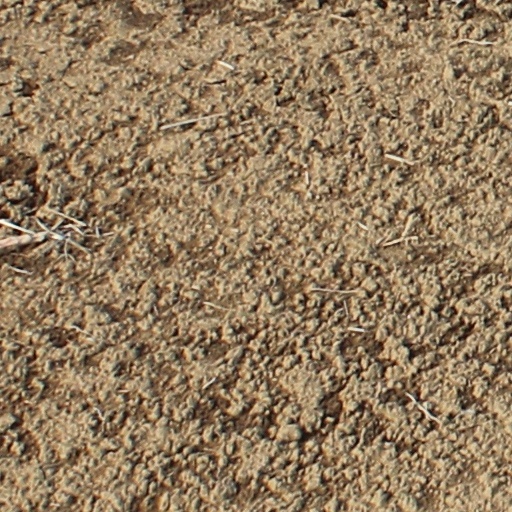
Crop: wheat